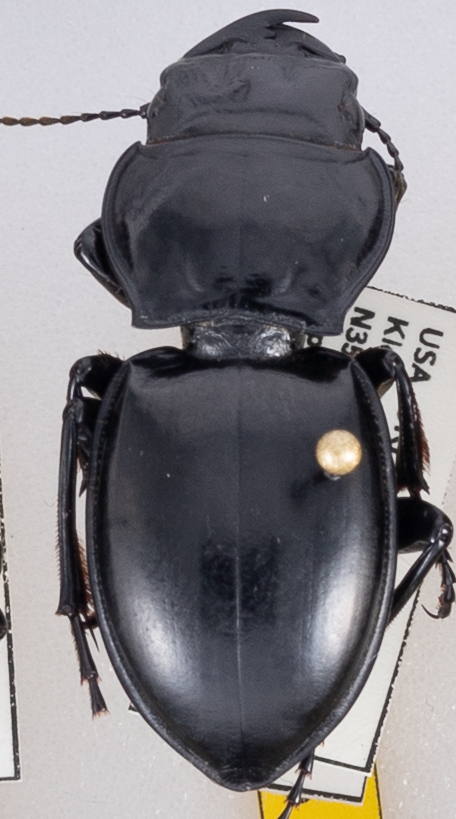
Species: Pasimachus californicus
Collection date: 2022-07-13
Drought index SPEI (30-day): -1.314
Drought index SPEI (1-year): -1.13
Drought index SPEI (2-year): -0.9